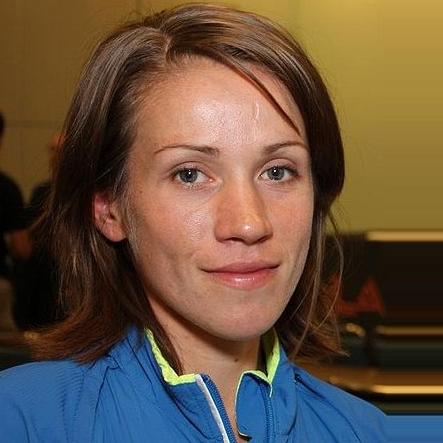
Age: 25